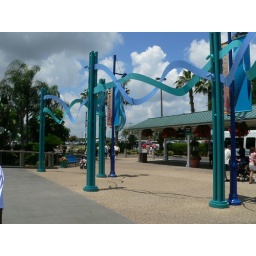
Left side sky stormy; right side not a storm cloud in it.